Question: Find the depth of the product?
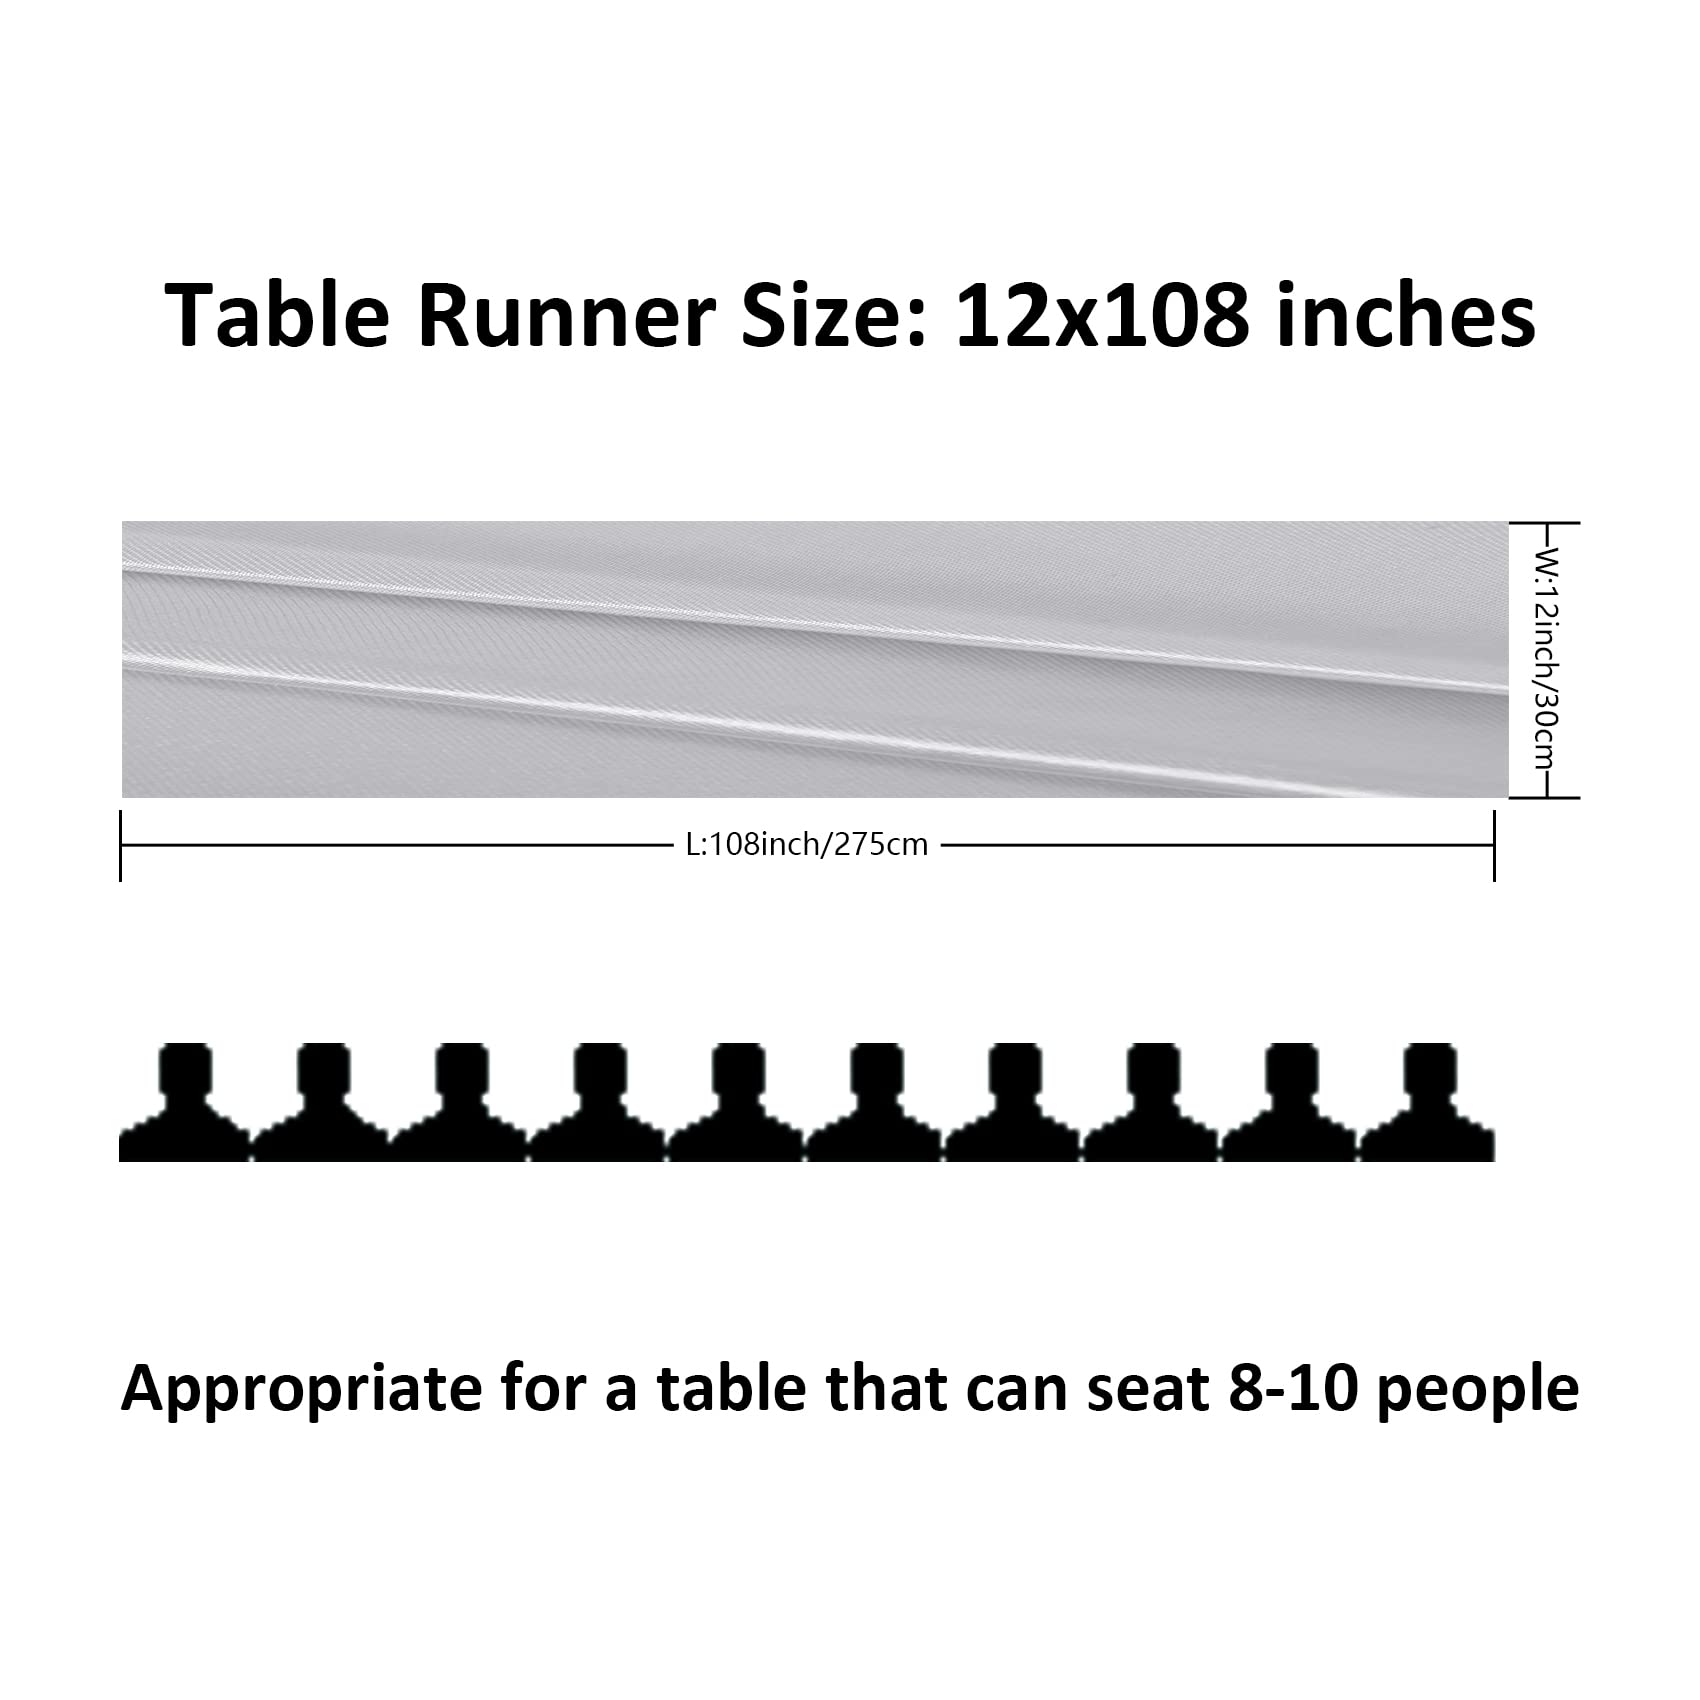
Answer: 275.0 centimetre